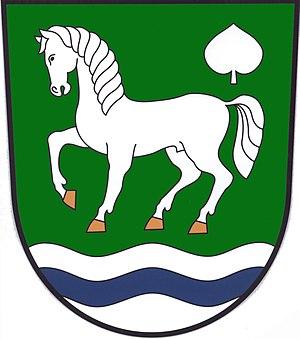
Zbilidy est une commune du district de Jihlava, dans la région de Vysočina, en République tchèque. Sa population s'élevait à 211 habitants en 2019.